Russian cruiser Rossia

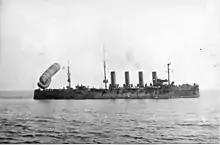
"Rossia" and her observation balloon

At the start of the Russo-Japanese War, "Rossia" was under the command of Captain Andrei Parfenovich Andreev, and was the flagship of the Vladivostok Cruiser Squadron under the overall command of Rear Admiral Karl Jessen. The other ships in the squadron were the armored cruisers and as well as the protected cruiser . The squadron made a number of sorties against Japanese shipping early in the war, but only one was reasonably successful when the transport "Hitachi Maru", carrying eighteen siege howitzers and over 1000 troops intended for the siege of Port Arthur, was sunk in June 1904. On an earlier sortie in May 1904 "Rossia" flew an observation balloon off her quarterdeck to (unsuccessfully) locate Japanese shipping; the first use of an aerial device by a warship on the high seas during a time of war.